John Scott Redd

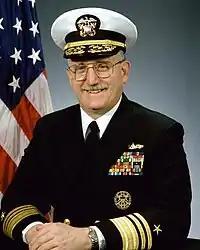
Vice Adm. Redd in 1998

During his 36 years of active duty service he commanded eight organizations at sea including a ship and Cruiser-Destroyer Group 12, an aircraft carrier battle group and served in several senior policy positions in the Pentagon. In 1995, he proposed and founded the only new U.S. Navy Fleet in half a century, serving as the first Commander, Fifth Fleet (COMFIFTHFLT) since World War II. His last assignment on active duty was as Director of Strategic Plans and Policy (DJ-5) on the Joint Staff. Redd retired from active military service in 1998.